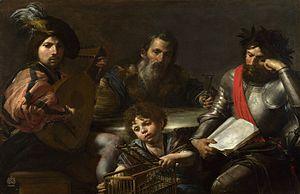
Les quatre âges de l'Homme, huile sur toile, vers 1626, National Gallery, Londres. Italiano: Le quattro età dell'uomo, olio su tela, circa 1626, National Gallery, Londra.
Valentin de Boulogne, dit le Valentin, de son vrai nom Jean Valentin, né le 3 janvier 1591 à Coulommiers et mort le 19 août 1632 à Rome, est un peintre français, représentant du caravagisme.
Liste de peintures de Valentin de Boulogne, peintre français du XVIIᵉ siècle.
La peinture française du XVIIᵉ siècle s'inscrit dans le cadre du Grand Siècle, période florissante pour toutes les branches de la culture en France, dont la peinture. Depuis le début de la Renaissance, l'Italie était le centre des arts en Europe. Dans la seconde moitié du XVIIᵉ siècle on assiste à un détournement vers la France même si Rome garde son prestige. Le XVIIᵉ siècle constitue pour la peinture en France une période riche avec la constitution progressive d'une véritable école française de peinture. Deux des plus grands artistes du XVIIᵉ siècle, célébrés de leur vivant, sont français : Nicolas Poussin et Claude Gellée. D'autres comme Georges de La Tour et les frères Le Nain ont été oubliés après leur mort et progressivement redécouverts au XIXᵉ et XXᵉ siècle pour être enfin reconnus comme des peintres majeurs de leur siècle.